Takamatua

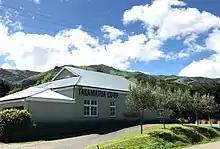
Takamatua Co-operative Dairy Factory on Takamatua Valley Road

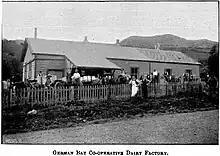
German Bay Co-operative Dairy Factory in 1903

Takamatua had a population of 111 at the 2018 New Zealand census, a decrease of 24 people (−17.8%) since the 2013 census, and unchanged since the 2006 census. There were 45 households, comprising 57 males and 54 females, giving a sex ratio of 1.06 males per female. The median age was 61.8 years (compared with 37.4 years nationally), with 12 people (10.8%) aged under 15 years, 3 (2.7%) aged 15 to 29, 54 (48.6%) aged 30 to 64, and 42 (37.8%) aged 65 or older.